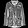
Label: Coat